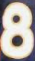
Number: 8